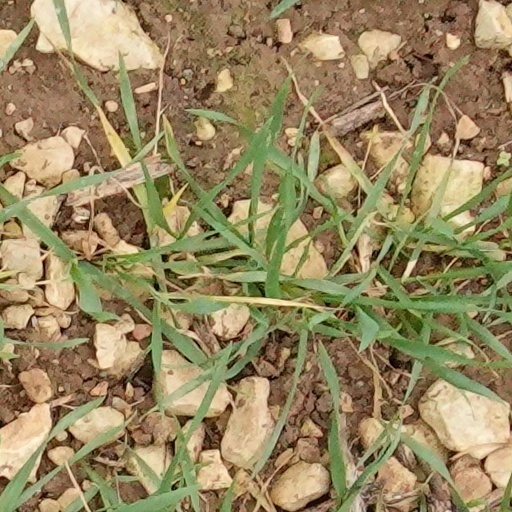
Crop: wheat